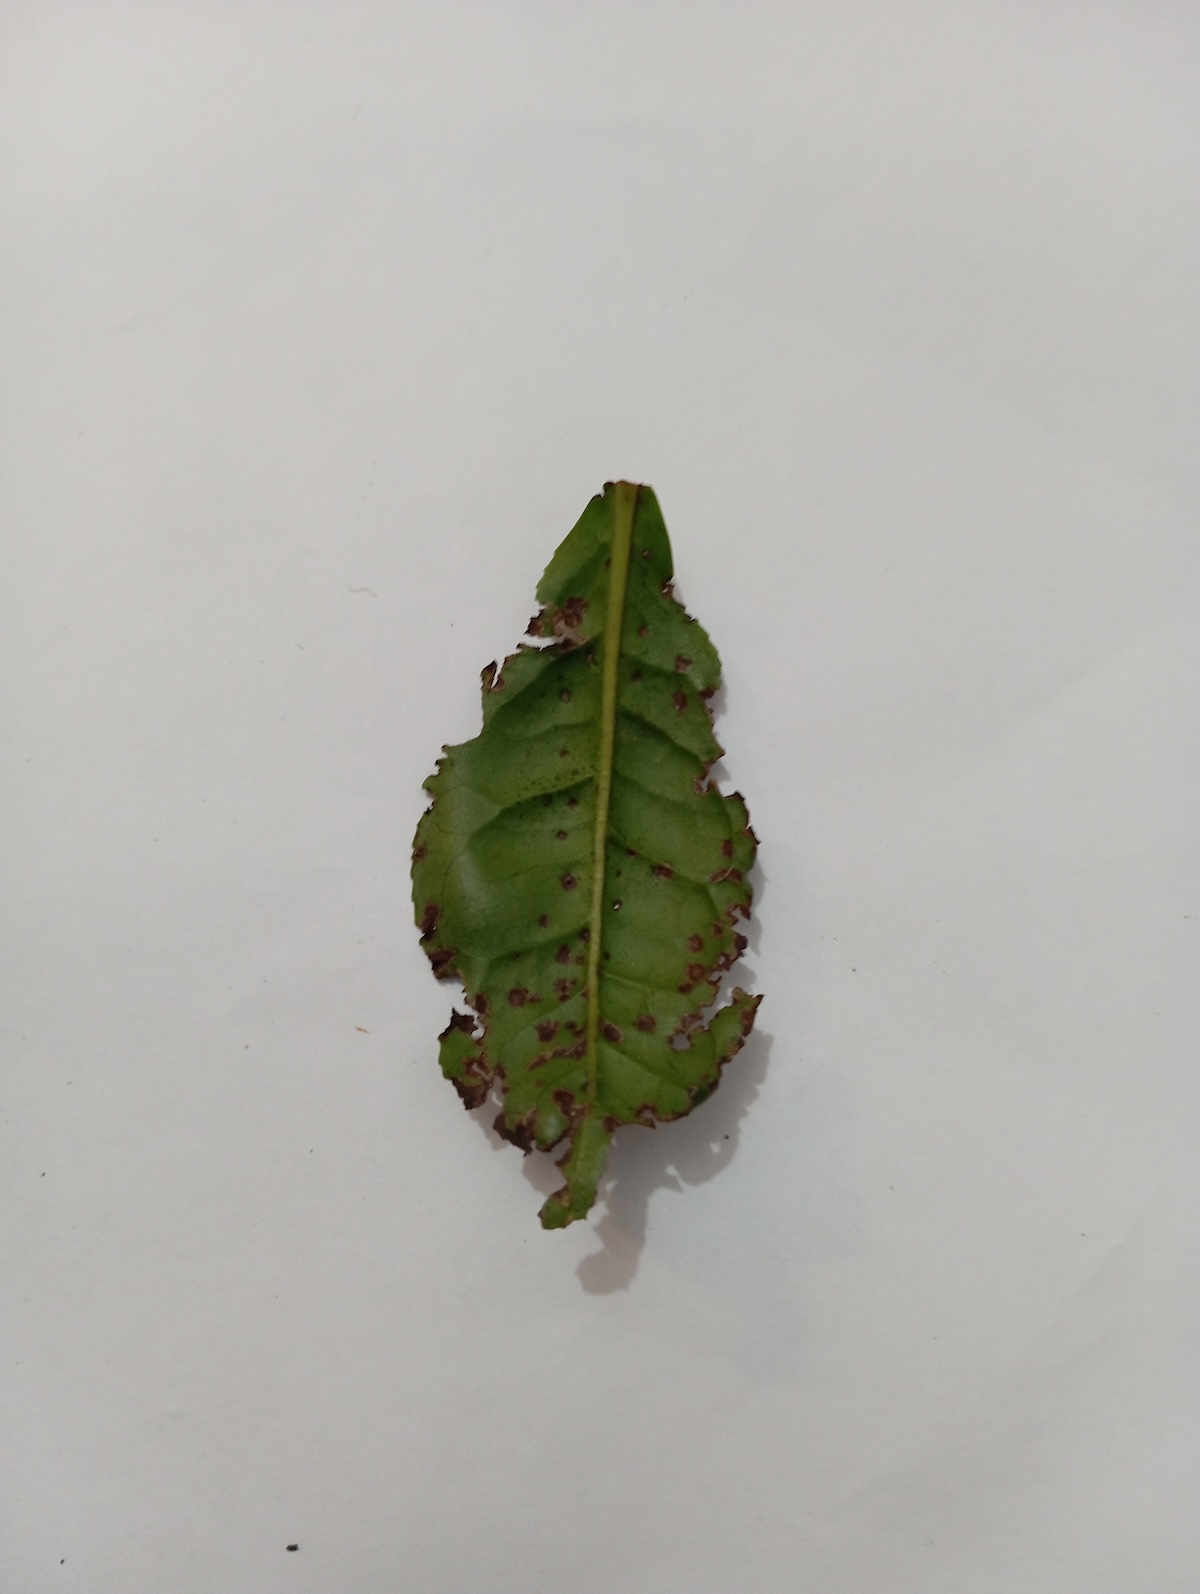
Label: Green mirid bug